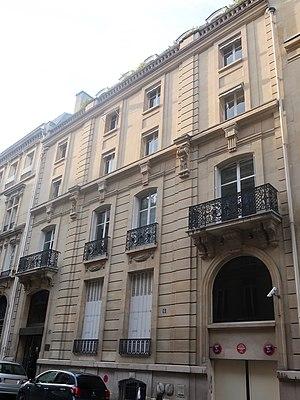
6 rue Délibes (Paris, 16e).
La Ligue de football professionnel est une association loi de 1901 qui assure, sous l'autorité de la Fédération française de football, la gestion des activités du football professionnel en France avec notamment l'organisation du championnat de France de football ainsi que du championnat de France de deuxième division et de la Coupe de la Ligue française. Depuis les accords signés entre la Ligue et la FFF début juillet 2005, la Ligue s'occupe également des équipes de France de jeunes et des équipes de France féminines.
La rue Léo-Delibes est une voie du 16ᵉ arrondissement de Paris, en France.